Ted Kennedy

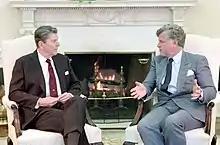
Kennedy with President Ronald Reagan in 1986

At the end of 1968, Kennedy had joined the new Committee for National Health Insurance at the invitation of its founder, United Auto Workers president Walter Reuther. In May 1970, Reuther died and Senator Ralph Yarborough, chairman of the full Senate Labor and Public Welfare Committee and its Health subcommittee, lost his primary election, propelling Kennedy into a leadership role on the issue of national health insurance. Kennedy introduced a bipartisan bill in August 1970 for single-payer universal national health insurance with no cost sharing, paid for by payroll taxes and general federal revenue.